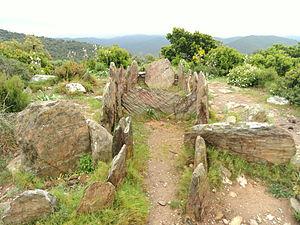
Le dolmen de Gaoutabry ou de Gauttobry est un monument mégalithique français situé dans la commune de La Londe-les-Maures.